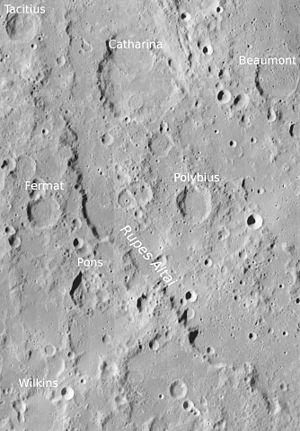
"Pons est un cratère d'impact lunaire situé sur la face visible de la Lune. Il se trouve à l'ouest de la longue falaise Rupes Altai, au sud-ouest du cratère Polybius et au sud-est du cratère Fermat. Ce cratère a une forme allongée dans un axe nord-sud. Le contour est irrégulier et érodé, notamment dans sa partie nord où il est coupé par le cratère satellite ""Pons D"". Le plancher intérieur est inégal avec des petites crêtes.
Le Rupes Altai est une falaise lunaire située au sud-est de la face visible de la Lune.
"Fermat est un cratère d'impact lunaire situé sur la face visible de la Lune. Il se trouve à l'ouest de la longue falaise Rupes Altai et du cratère Polybius et au nord du cratère Pons. Ce cratère a un contour irrégulier mais assez bien conservé, bien qu'il soit coupé dans sa partie nord par le cratère satellite ""Fermat A"". Le plancher intérieur est plat sans crête ni pic central.
"Polybius est un cratère d'impact lunaire situé sur la face visible de la Lune. Il se trouve à l'est de la longue falaise Rupes Altai et du cratère Fermat et au sud des cratères Beaumont et Catharina. Le cratère Polybius apparaît légèrement distendu dans l'axe nord-est, et a une brèche dans la paroi nord. Le contour est presque intact avec une faible érosion. Le plancher intérieur est plat et presque sans relief. Au sud et à l'est, la structure rayonnée du cratère Tycho coupe les cratères satellites ""Polybius A"" et ""Polybius B"".